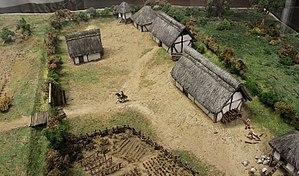
Maquette de la ferme de Verberie (aristocratie gauloise). Cité des Sciences et de l'Industrie (Paris), ""Les Gaulois, une expo renversante"", du 19-10-2011 au 2-09-2012.
En modélisme, un modèle réduit est la représentation fonctionnelle à une échelle inférieure au modèle grandeur d’une voiture, d’un train, d’un navire, d’un aéronef, d’une machine. Si nécessaire, la motorisation peut être assurée par un moteur à élastique, un moteur électrique, un moteur à explosion, un moteur à air comprimé, un moteur à vapeur, un réacteur, etc.
L'histoire de France commence avec les premières occupations humaines du territoire correspondant au pays actuel. Aux groupes présents depuis le Paléolithique et le Néolithique, sont venues s'ajouter, à l'Âge du bronze et à l'Âge du fer, des vagues successives de Celtes, puis au IIIᵉ siècle de peuples germains et au IXᵉ siècle de scandinaves appelés Normands.
Les Gaulois étaient l'ensemble des peuples protohistoriques habitant la Gaule, telle qu'elle fut définie par Jules César. À part les Aquitains, qui étaient proto-basques et les provençaux et alpins qui étaient des ligures, ils se rattachaient à la civilisation celtique antique jusqu'à ce que les processus d'acculturation, liés au commerce et à la conquête romaine, n'en fassent des gallo-romains.